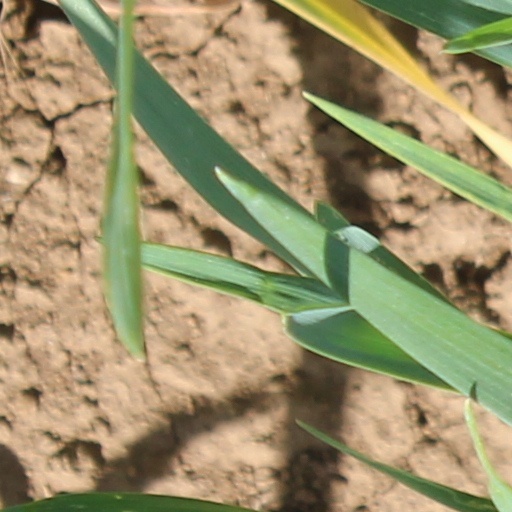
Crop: wheat